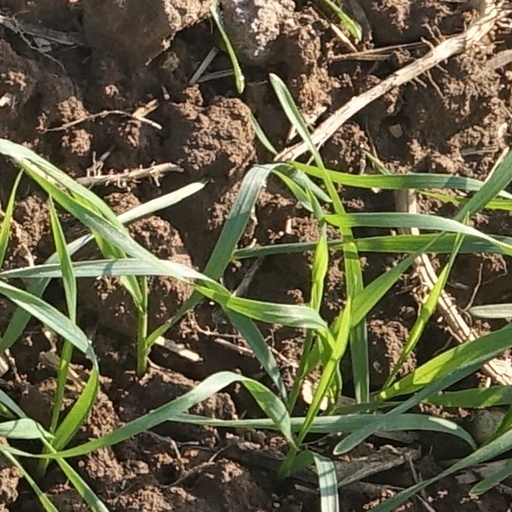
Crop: wheat